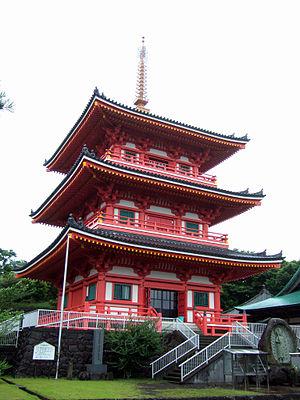
Hirado est une ville japonaise située dans la préfecture de Nagasaki. Elle occupe une île reliée à celle de Kyūshū par un pont.